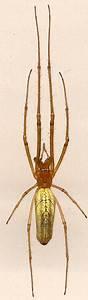
spider